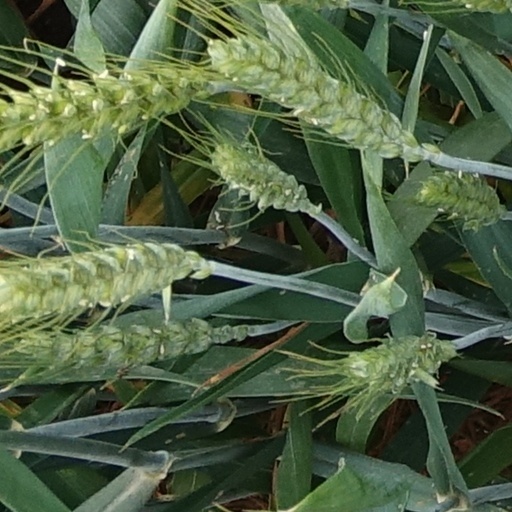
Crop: wheat